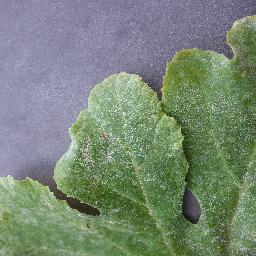
Label: Squash___Powdery_mildew